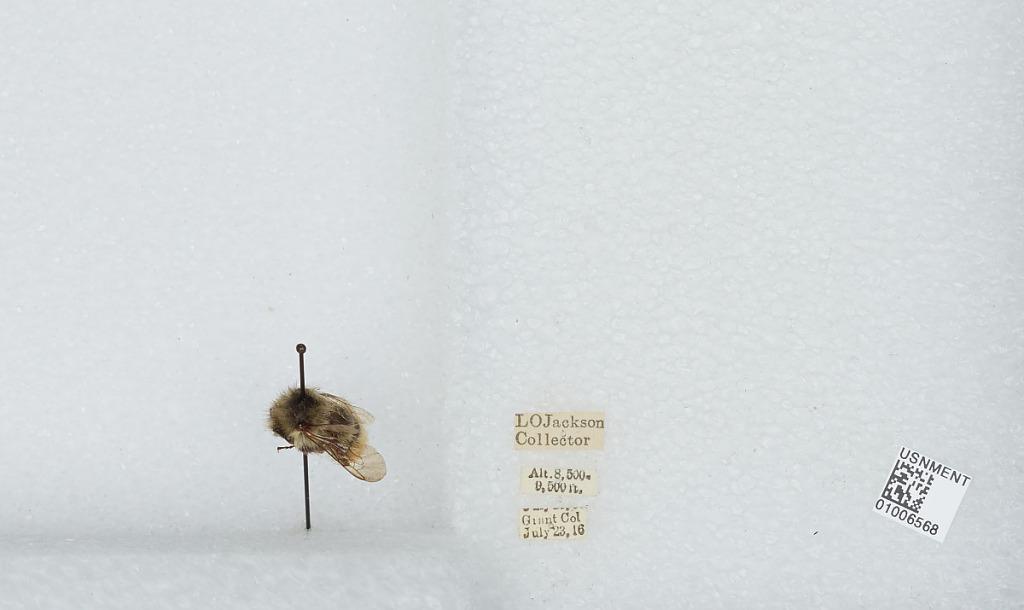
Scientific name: Bombus (Pyrobombus) flavifrons Cresson
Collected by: L. Jackson
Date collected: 1916-7-23
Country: United States
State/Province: Colorado
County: Park
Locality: Grant
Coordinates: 39.4597, -105.662